Guardians of the directions

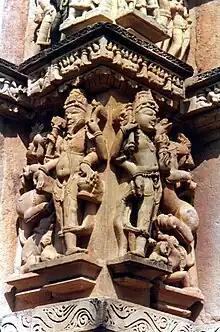
Parshvanatha Temple, Khajuraho, the southeast corner, with guardians Indra (E) and Agni (SE).

The Guardians of the Directions are the deities who rule the specific directions of space according to Hinduism, Jainism and "" Buddhism—especially . As a group of eight deities, they are called ' (अष्ट-दिक्पाल), literally meaning guardians of eight directions. They are often augmented with two extra deities for the ten directions (the two extra directions being zenith and nadir), when they are known as the '. In Hinduism it is traditional to represent their images on the walls and ceilings of Hindu temples. They are also often portrayed in Jain temples, with the exception that Nāga usually takes the place of Vishnu in the nadir. Ancient Java and Bali Hinduism recognize , literally meaning guardians of nine directions, that consist of eight directions with one addition in the center. The nine guardian gods of directions is called "Dewata Nawa Sanga" (Nine guardian devata). The diagram of these guardian gods of directions is featured in Surya Majapahit, the emblem of Majapahit empire.